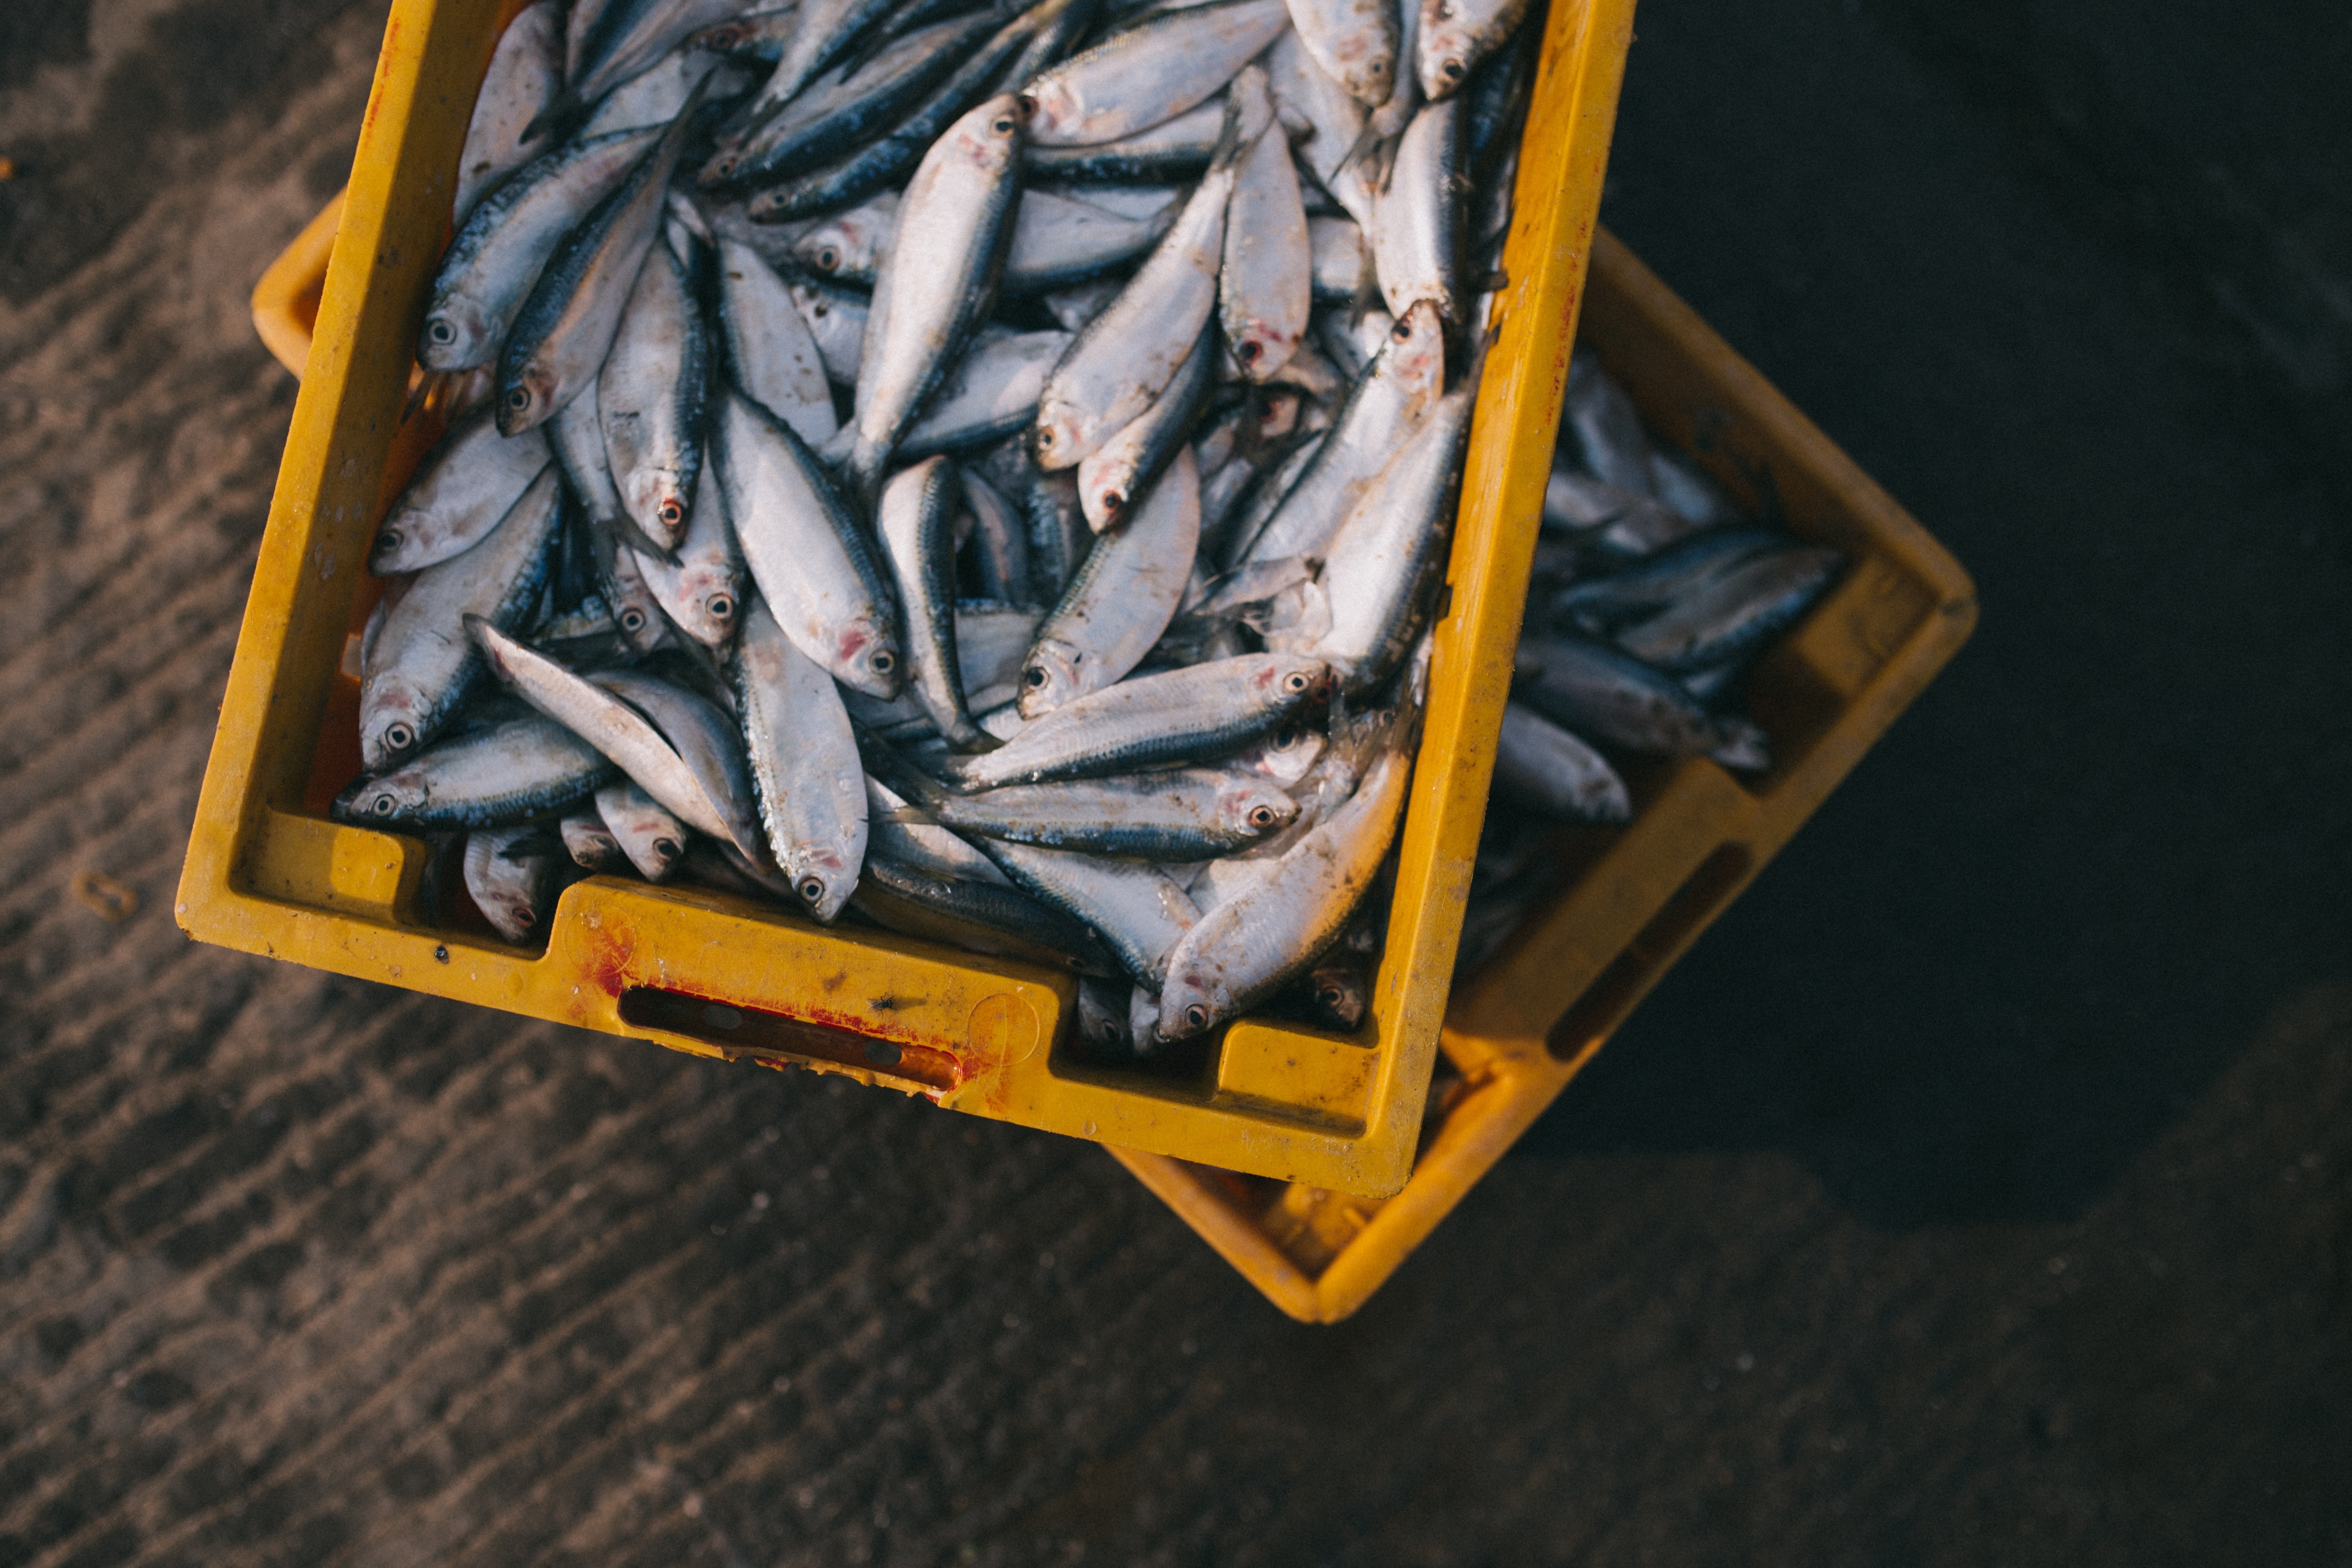
wood, animal, food, fishing, seafood, fresh, market, box, yellow, fish, healthy, eating, silver, catch